Navajo trading posts

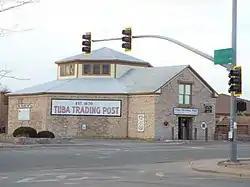
First built in 1891, the Tuba trading post as it appeared in 2020.

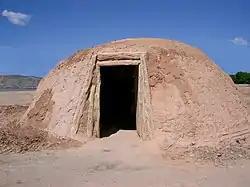
A traditional Navajo hogan.

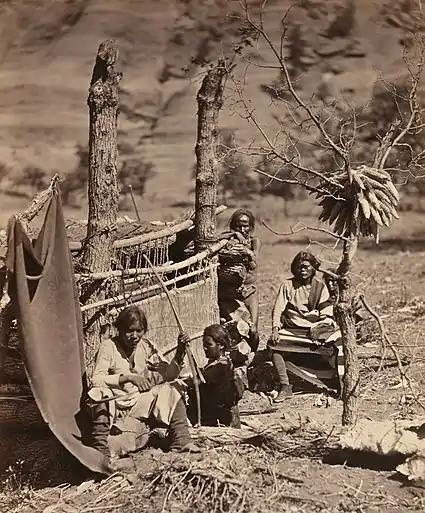
A Navajo family and loom for weaving blankets, 1873

The Navajo reservation was expanded over time to an area of . The reservation measures about east to west and north to south. The seat of government is located in Window Rock, Arizona. The remoteness of much of the reservation and the Navajo need for goods produced by Hispanic and Anglo settlers led to the establishment of trading posts on their lands. As it might be a week distant by horseback from their homes to sources of supply, the trading posts brought goods to the Navajo rather than them having the necessity to travel off the reservation. The Navajo learned also that a market existed for products they produced including wool and woven blankets and carpets. The trading post became the vehicle both for the Navajo obtaining the goods they needed and a market for the products they wished to sell.